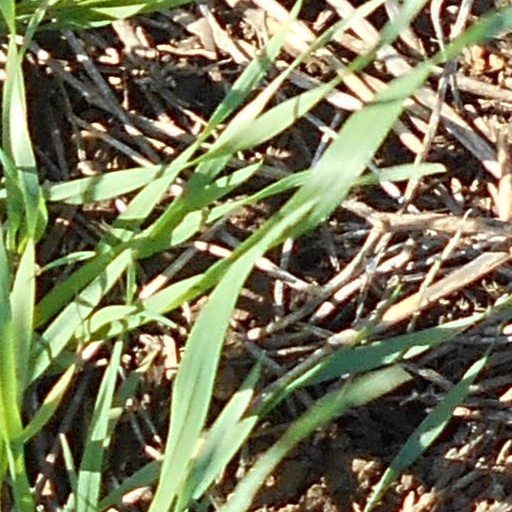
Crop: wheat